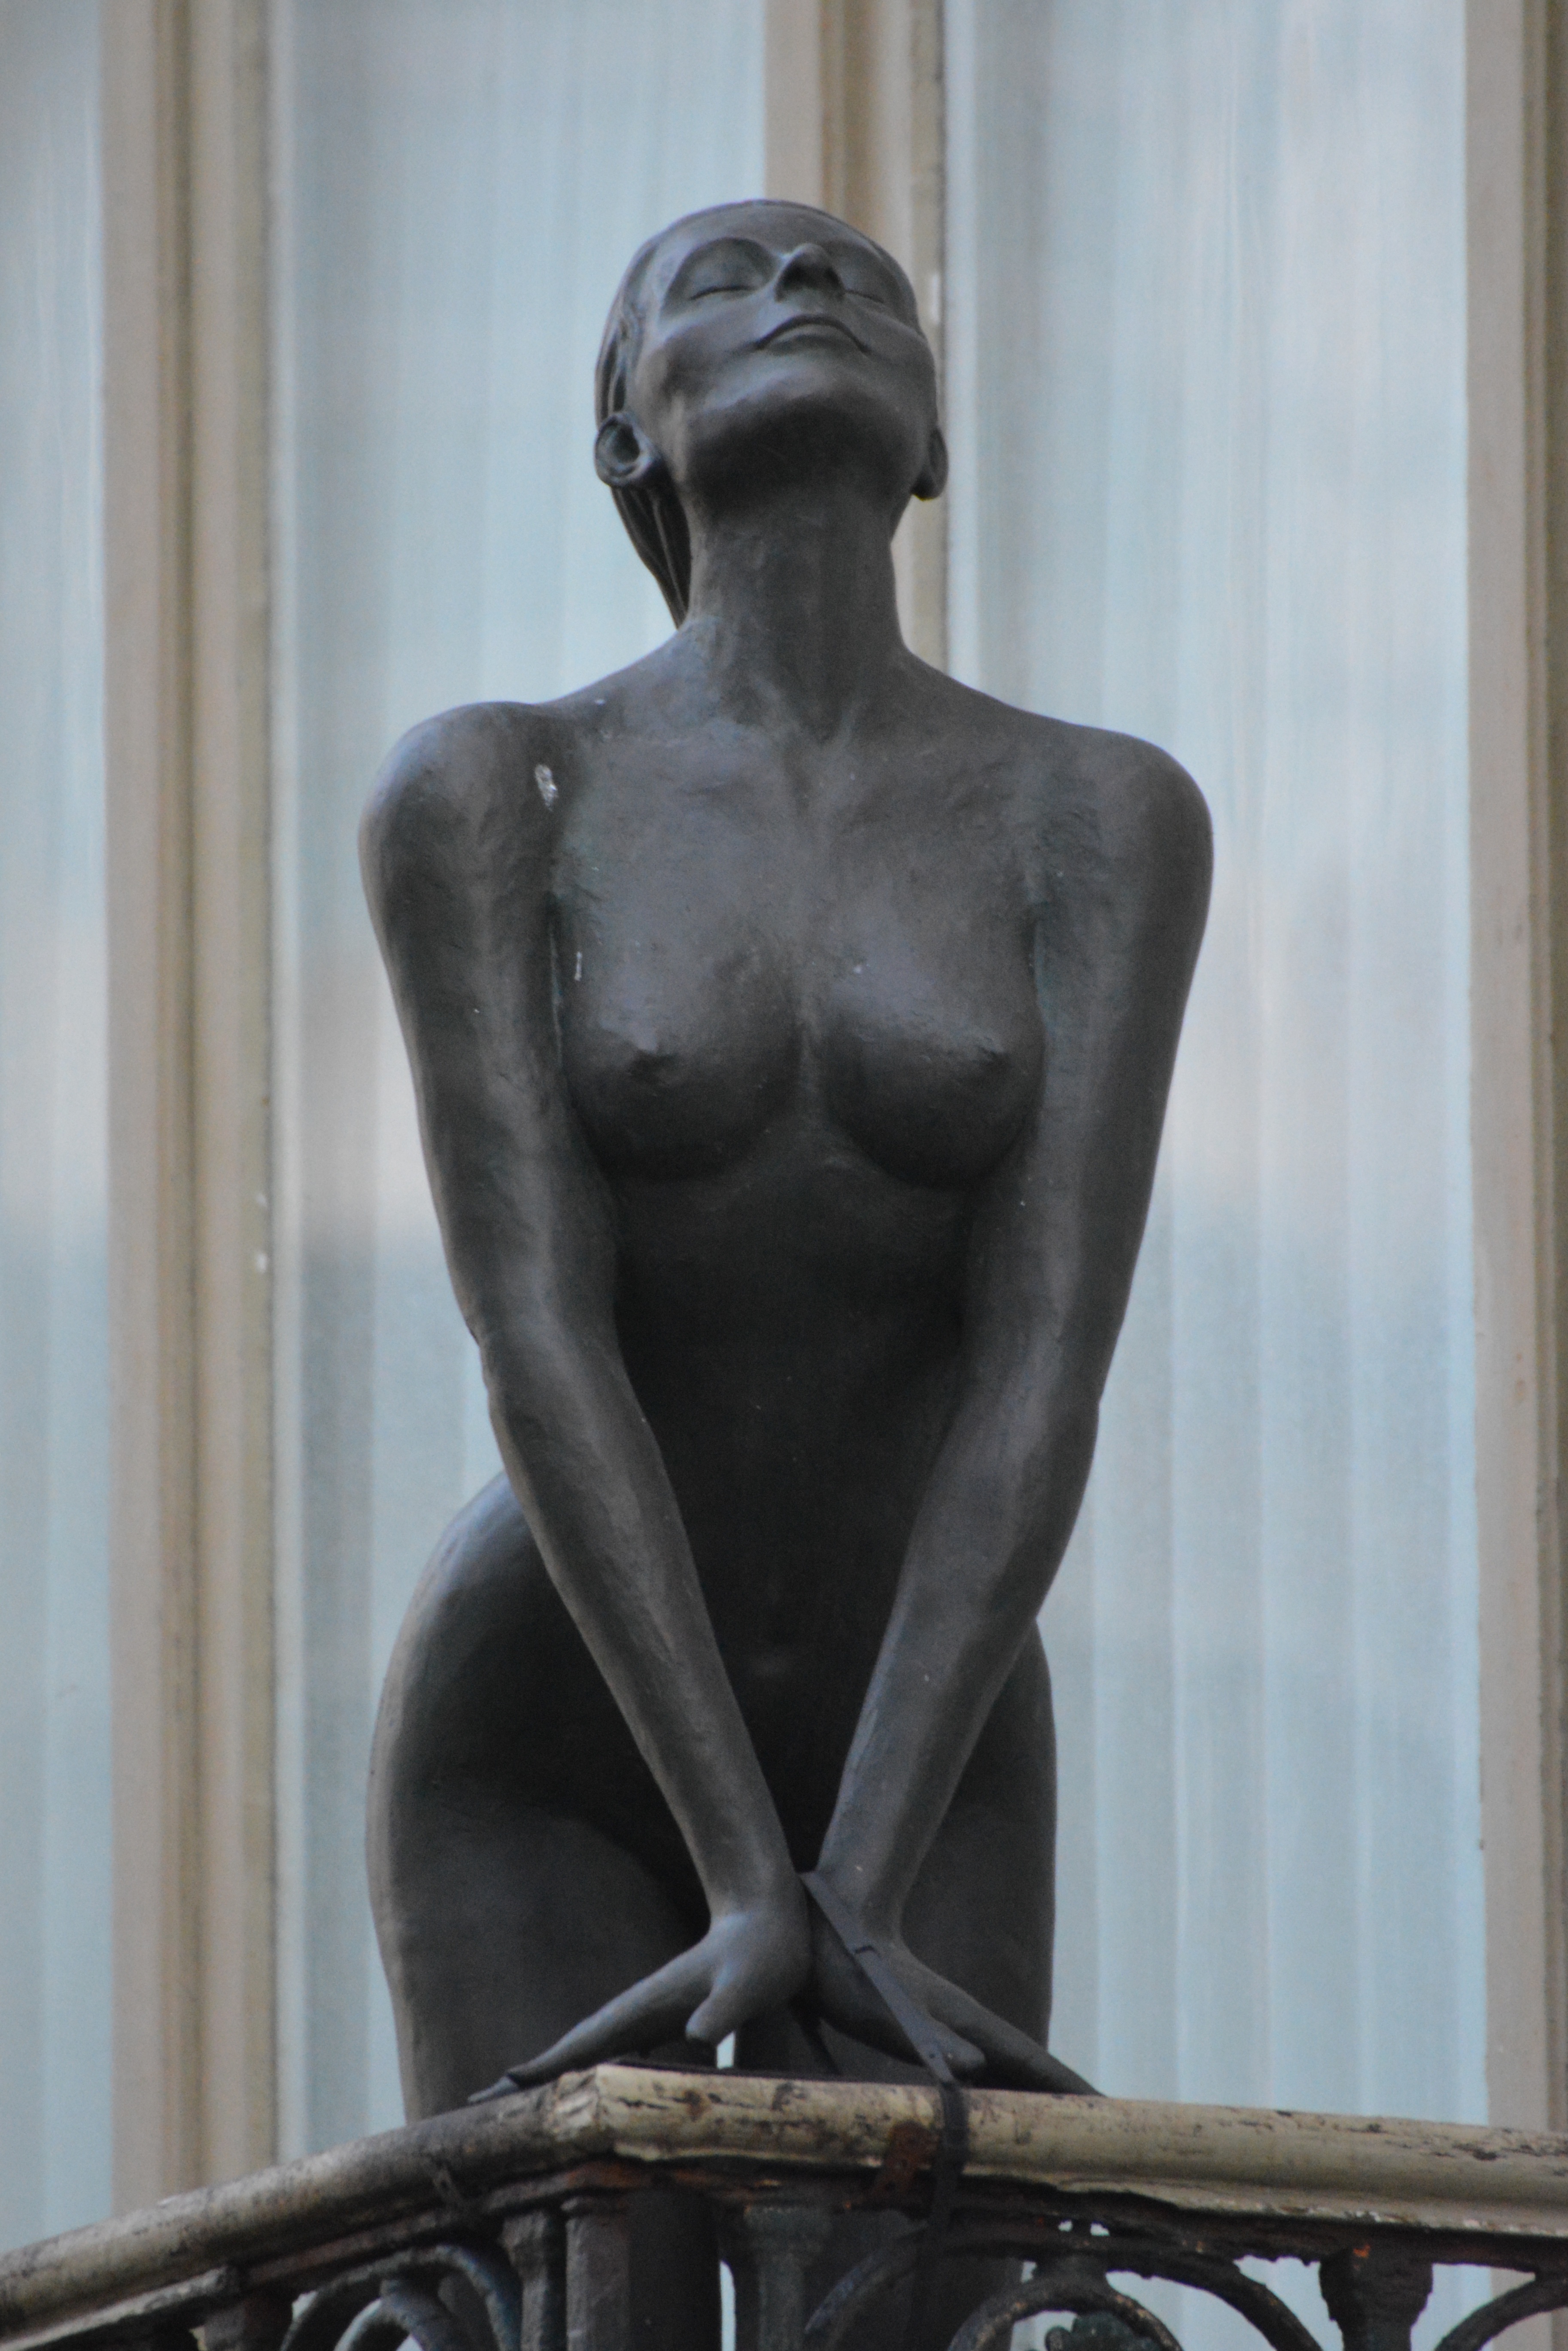
woman, monument, balcony, statue, object, belgium, sculpture, art, brass, nude, breasts, oostende, ancient history, nonbuilding structure, human positions, classical sculpture